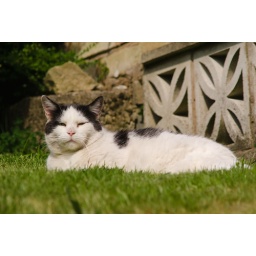
Fritz the cat likes to keep an eye on the house from an elevated position in the garden.